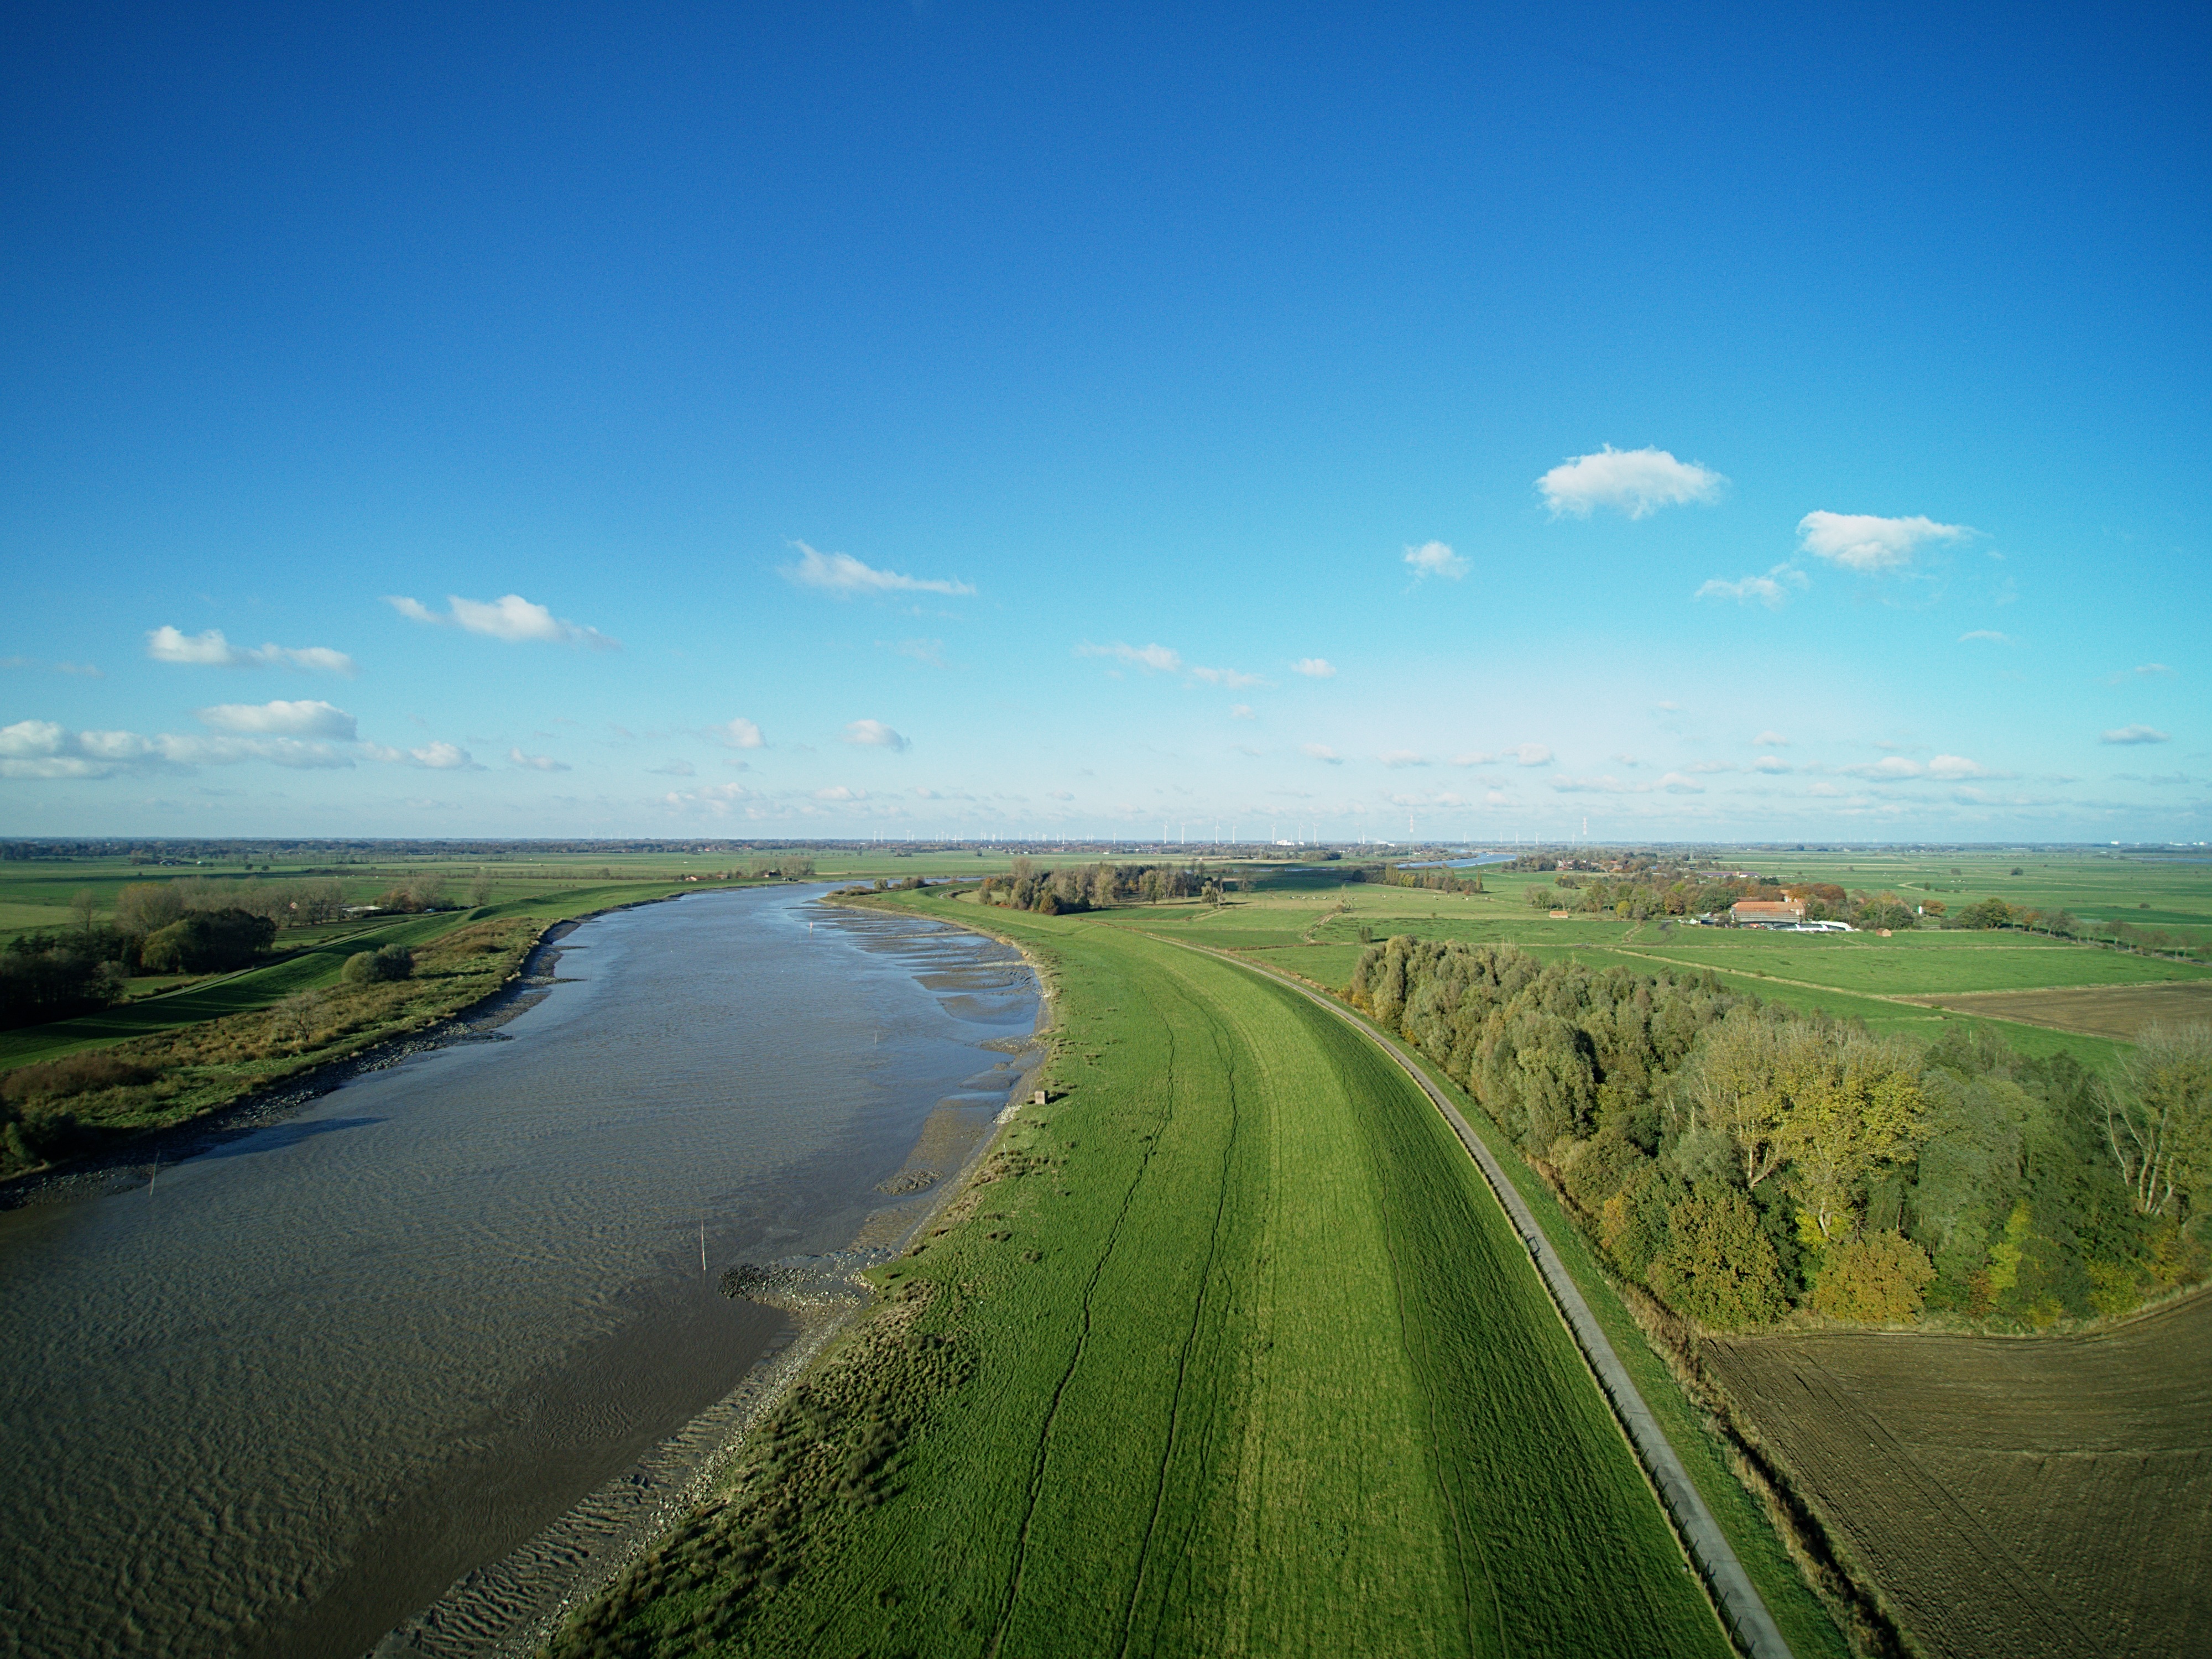
landscape, sea, coast, nature, grass, outdoor, horizon, marsh, cloud, sky, road, field, meadow, prairie, sunlight, morning, hill, river, europe, reservoir, agriculture, aerial, terrain, plain, grassland, wetland, foto, habitat, ostfriesland, ems, rural area, aerial photography, multicopter, natural environment, geographical feature, atmosphere of earth